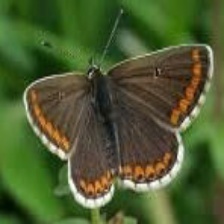
Species: BROWN ARGUS
Butterfly family (ImageNet category): lycaenid_butterfly